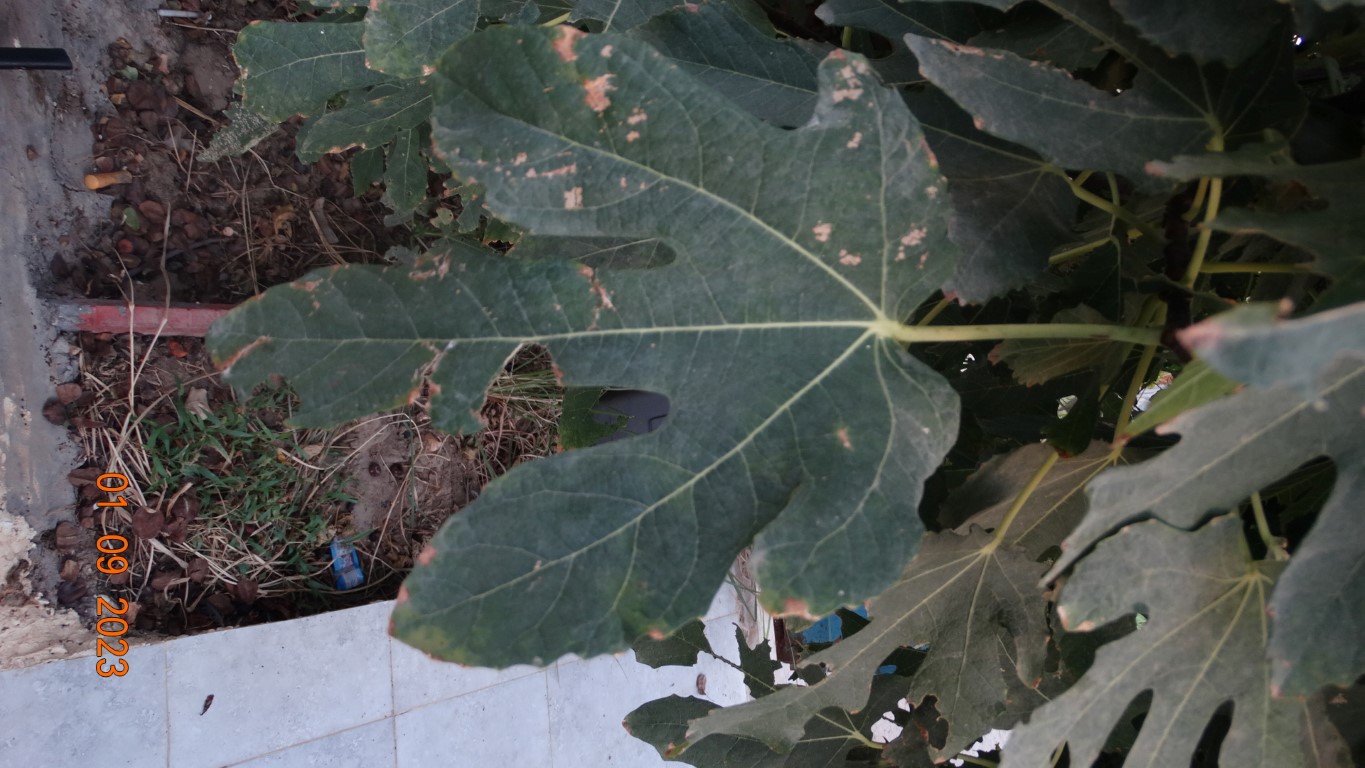
Label: infected